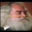
Label: man